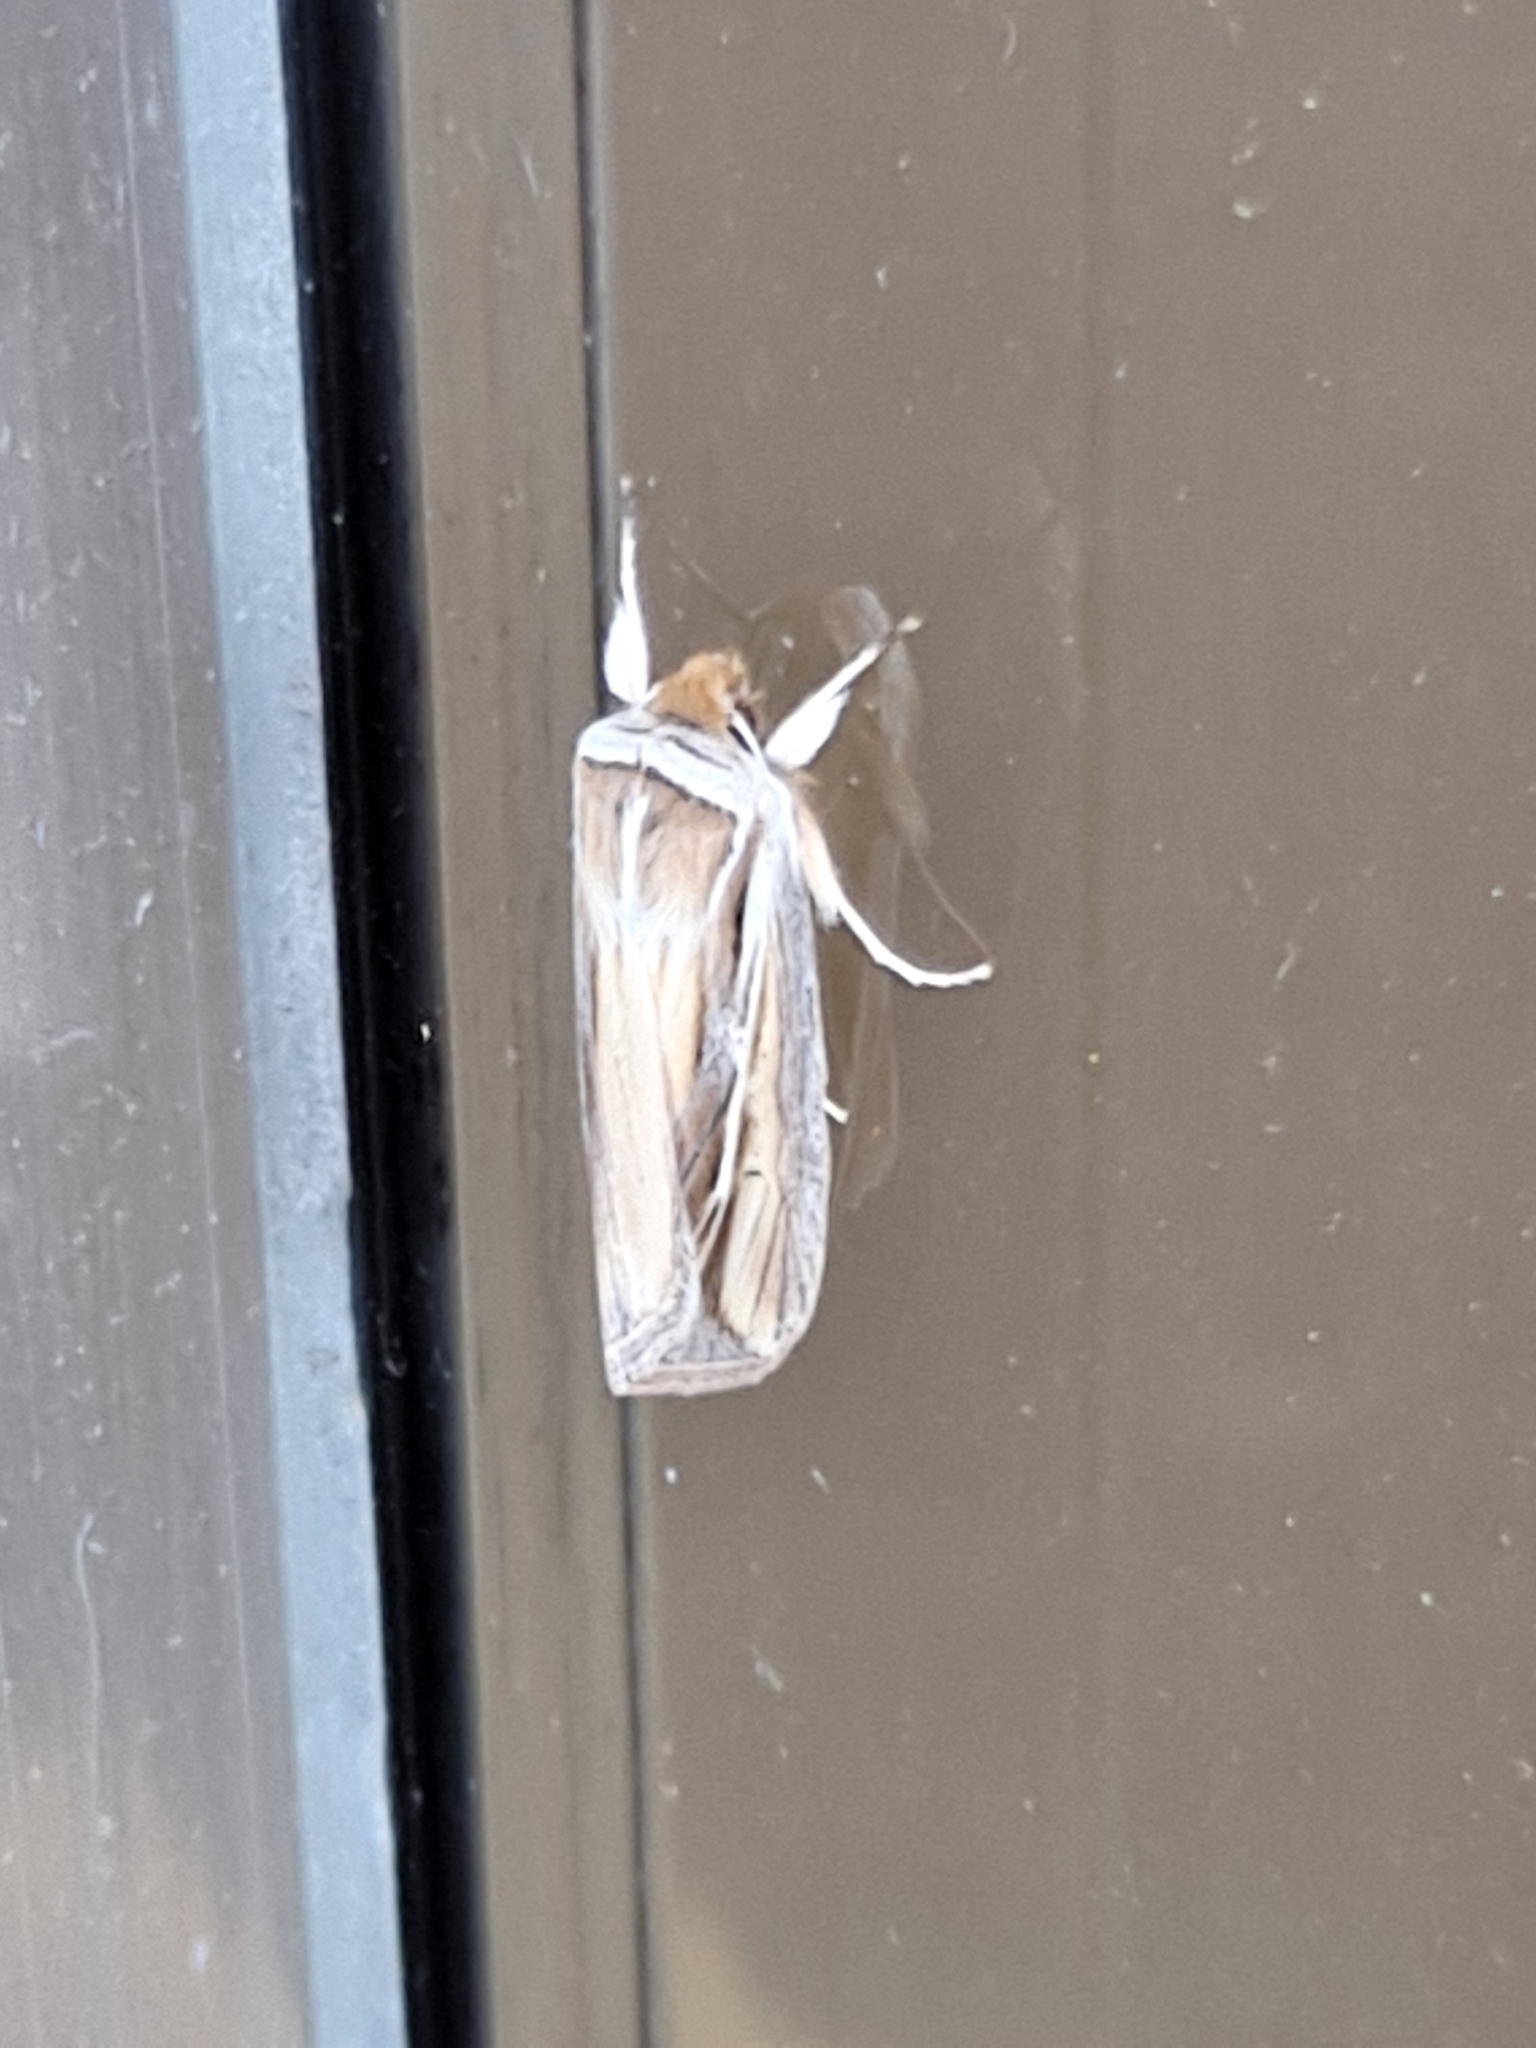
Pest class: wheathead_armyworm_Dargida_diffusa